Mississippi Highway 371

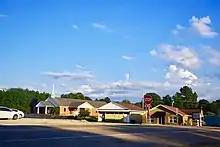
Intersection of MS 371 and MS 366 in Marietta

Continuing north, MS 371 enters Prentiss County. It soon enters the town of Marietta. Through Marietta, the highway only passes a few homes and businesses. Near the center of town, it reaches the eastern terminus of MS 366 and western terminus of County Road 4050 (CR 4050) at a four-way stop. MS 371 heads north, passing the town hall before traveling through unincorporated areas again. At the settlement known as Hobo Station, MS 371 ends at an intersection with MS 4 adjacent to a gas station and general store.